Mascarene parrot

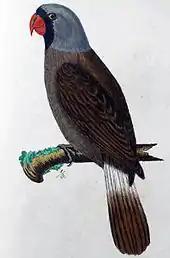
Carl Wilhelm Hahn's 1834 illustration of the supposedly last living bird, which may have been based on Martinet's 1779 image

Of the eight or so parrot species endemic to the Mascarenes, only the echo parakeet ("Psittacula echo") of Mauritius has survived. The others probably all became extinct due to a combination of excessive hunting and deforestation. The cause and date of extinction for the Mascarene parrot itself is uncertain. In 1834, the German zoologist Carl Wilhelm Hahn published an often-cited account of a live Mascarene parrot in the possession of King Maximilian I Joseph of Bavaria. The bird must have been very old at the time, and Hahn claimed an accompanying illustration was drawn after this specimen. The IUCN Red List accepts the 1834 account as the last mention of a live specimen.